Downtown Oakland

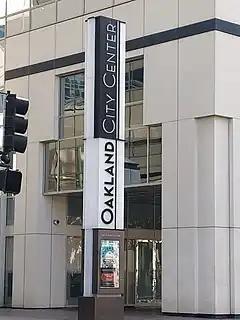
Oakland City Center in 2018

Three subway Bay Area Rapid Transit stations serve downtown: 12th Street Oakland City Center station, located at 1245 Broadway, and 19th Street Oakland station, located at 1900 Broadway, are both located on the Broadway subway corridor. The Lake Merritt station is in the eastern area of Chinatown, at 800 Madison Street. All of BART's main services travel through the Oakland Wye, an underground flying wye.